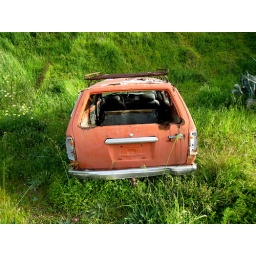
Don't be misled by the broken windows and rusty appearance. A super hero's transportation lies within.